NS Class 600

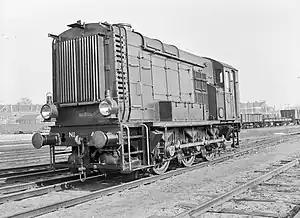

The NS Class 600 were a class of 65 shunting locomotives built by English Electric in England between 1950 and 1957 for Nederlandse Spoorwegen (NS). The first 10 were built at Dick, Kerr & Co, Preston and the remaining 55 at Vulcan Foundry, Newton-le-Willows. They are very similar to the British Rail Class 11. Twenty-three locomotives were later fitted with radio remote-control, and renumbered in the range 671–693.